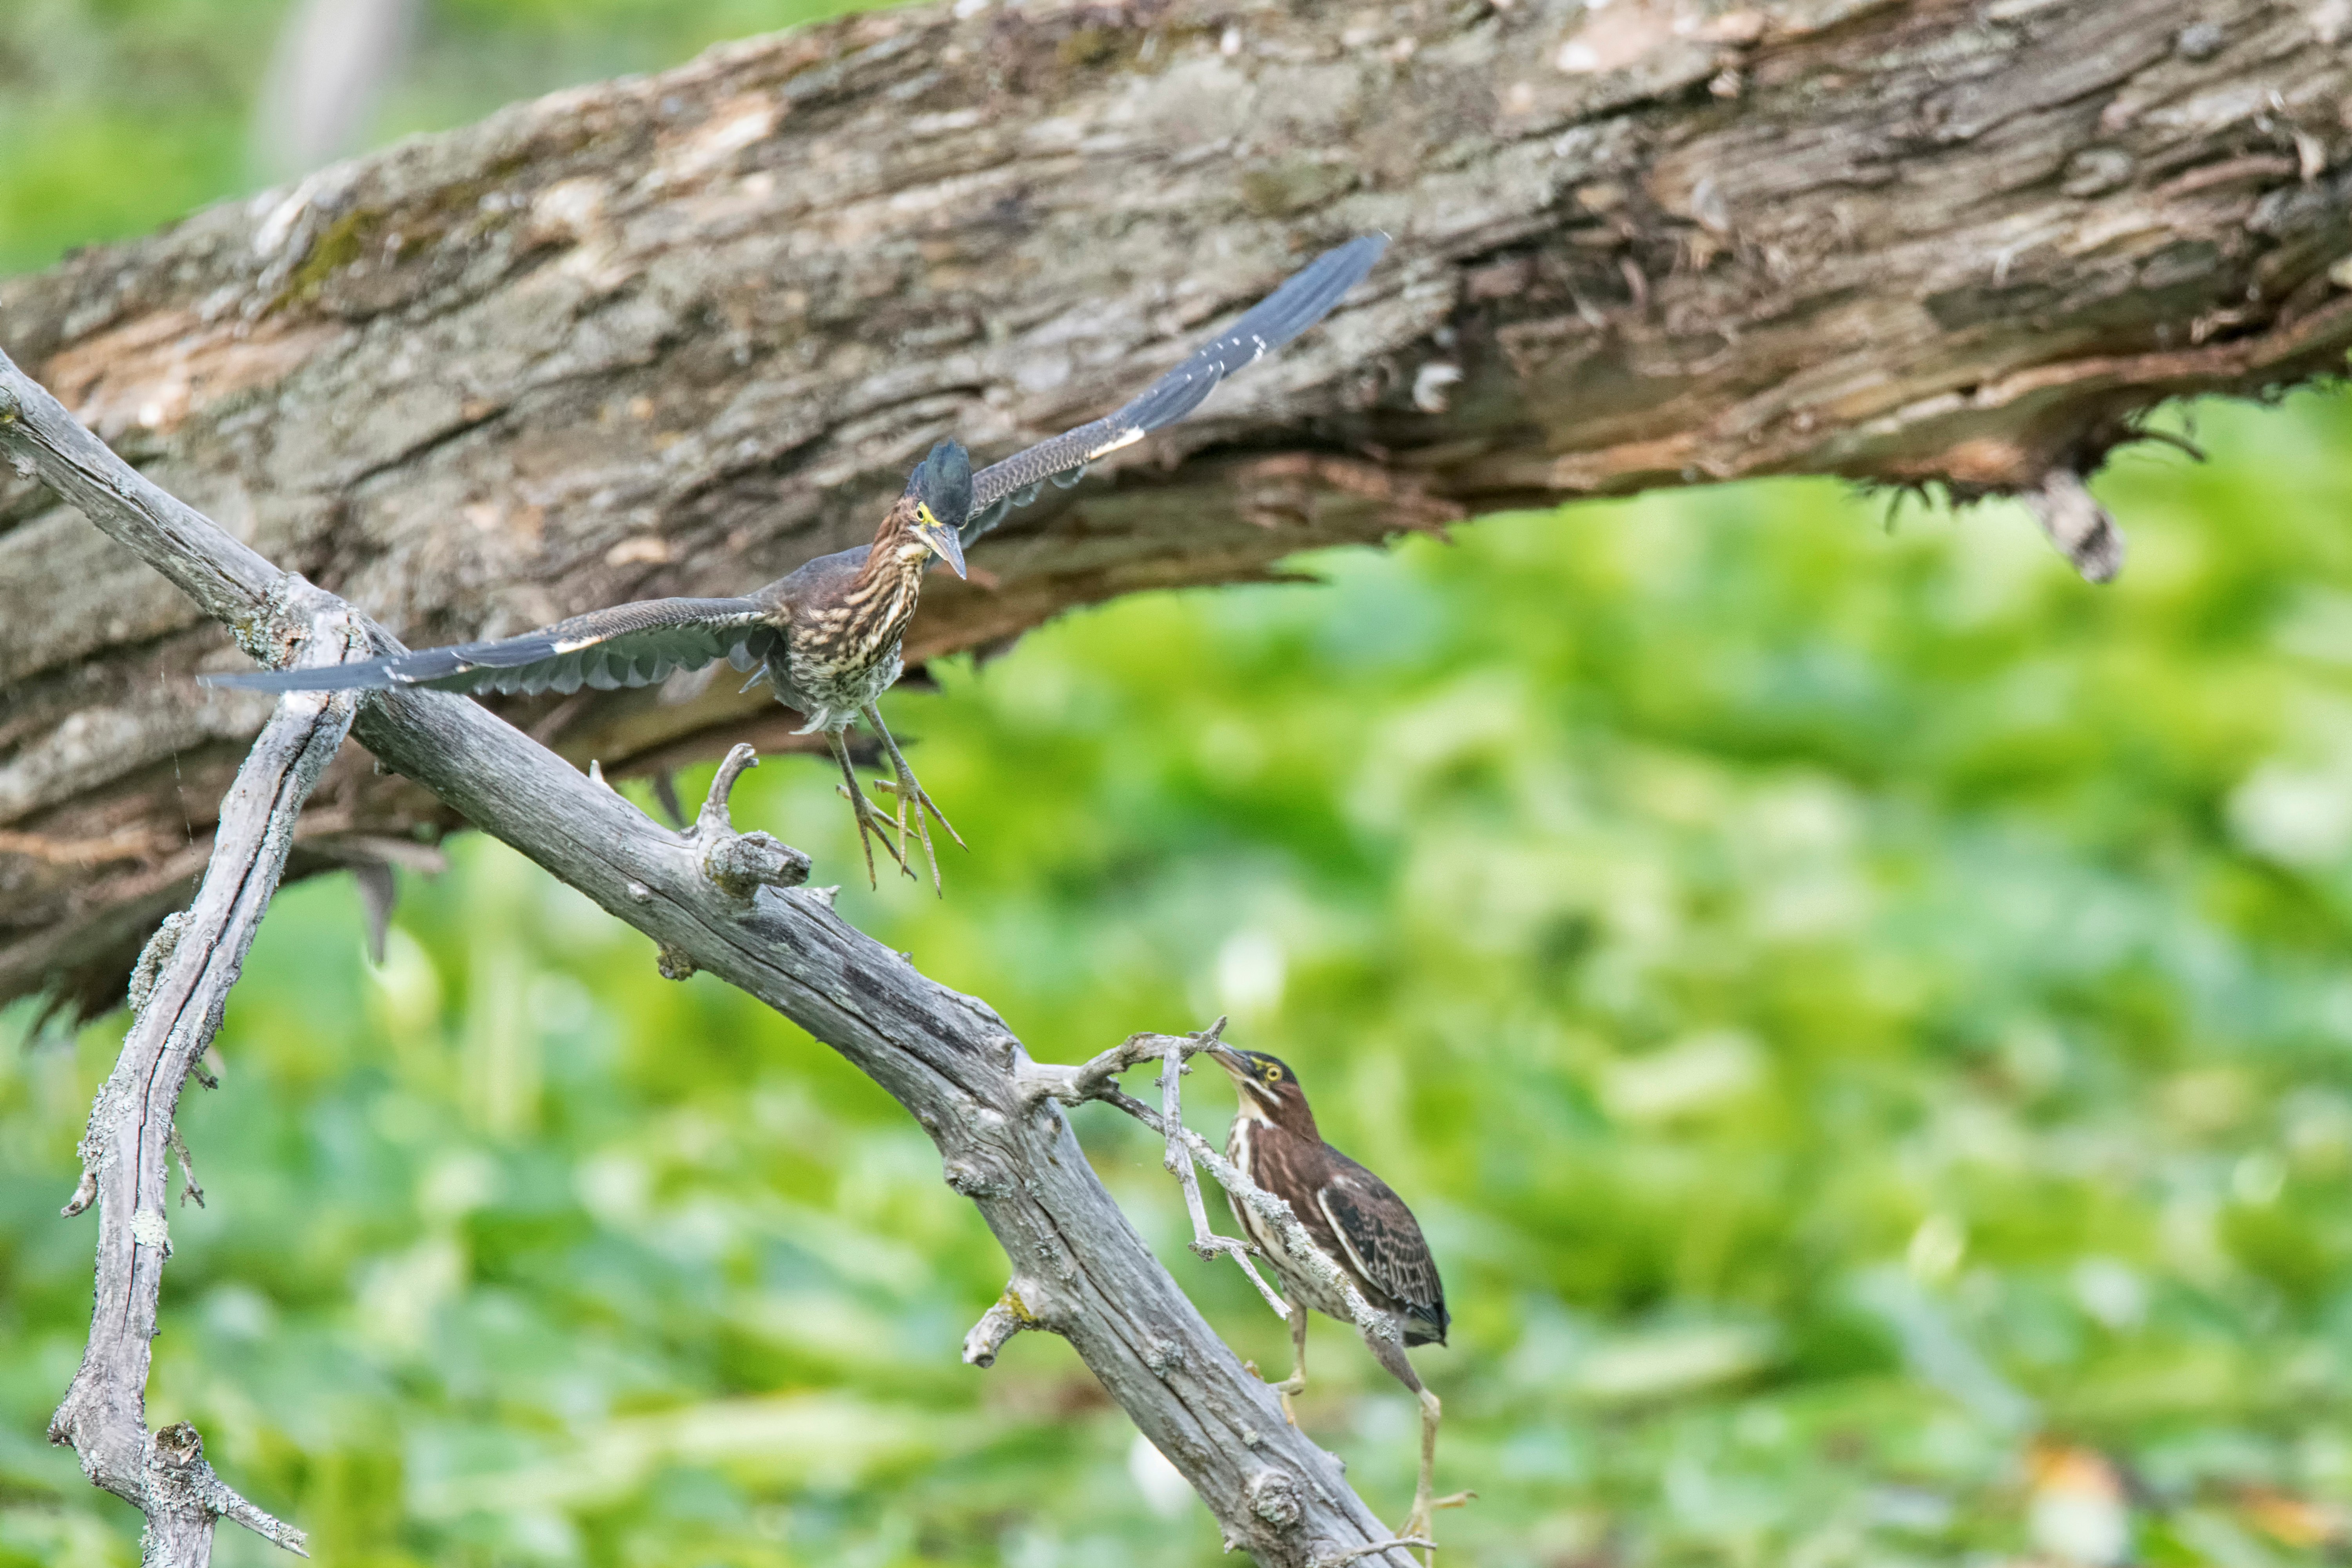
tree, branch, bird, wildlife, green, fauna, canada, vert, quebec, heron, sherbrooke, oiseau, perching bird